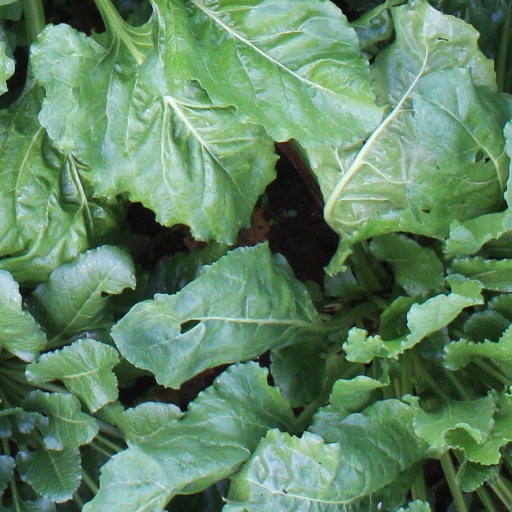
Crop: sugar beet